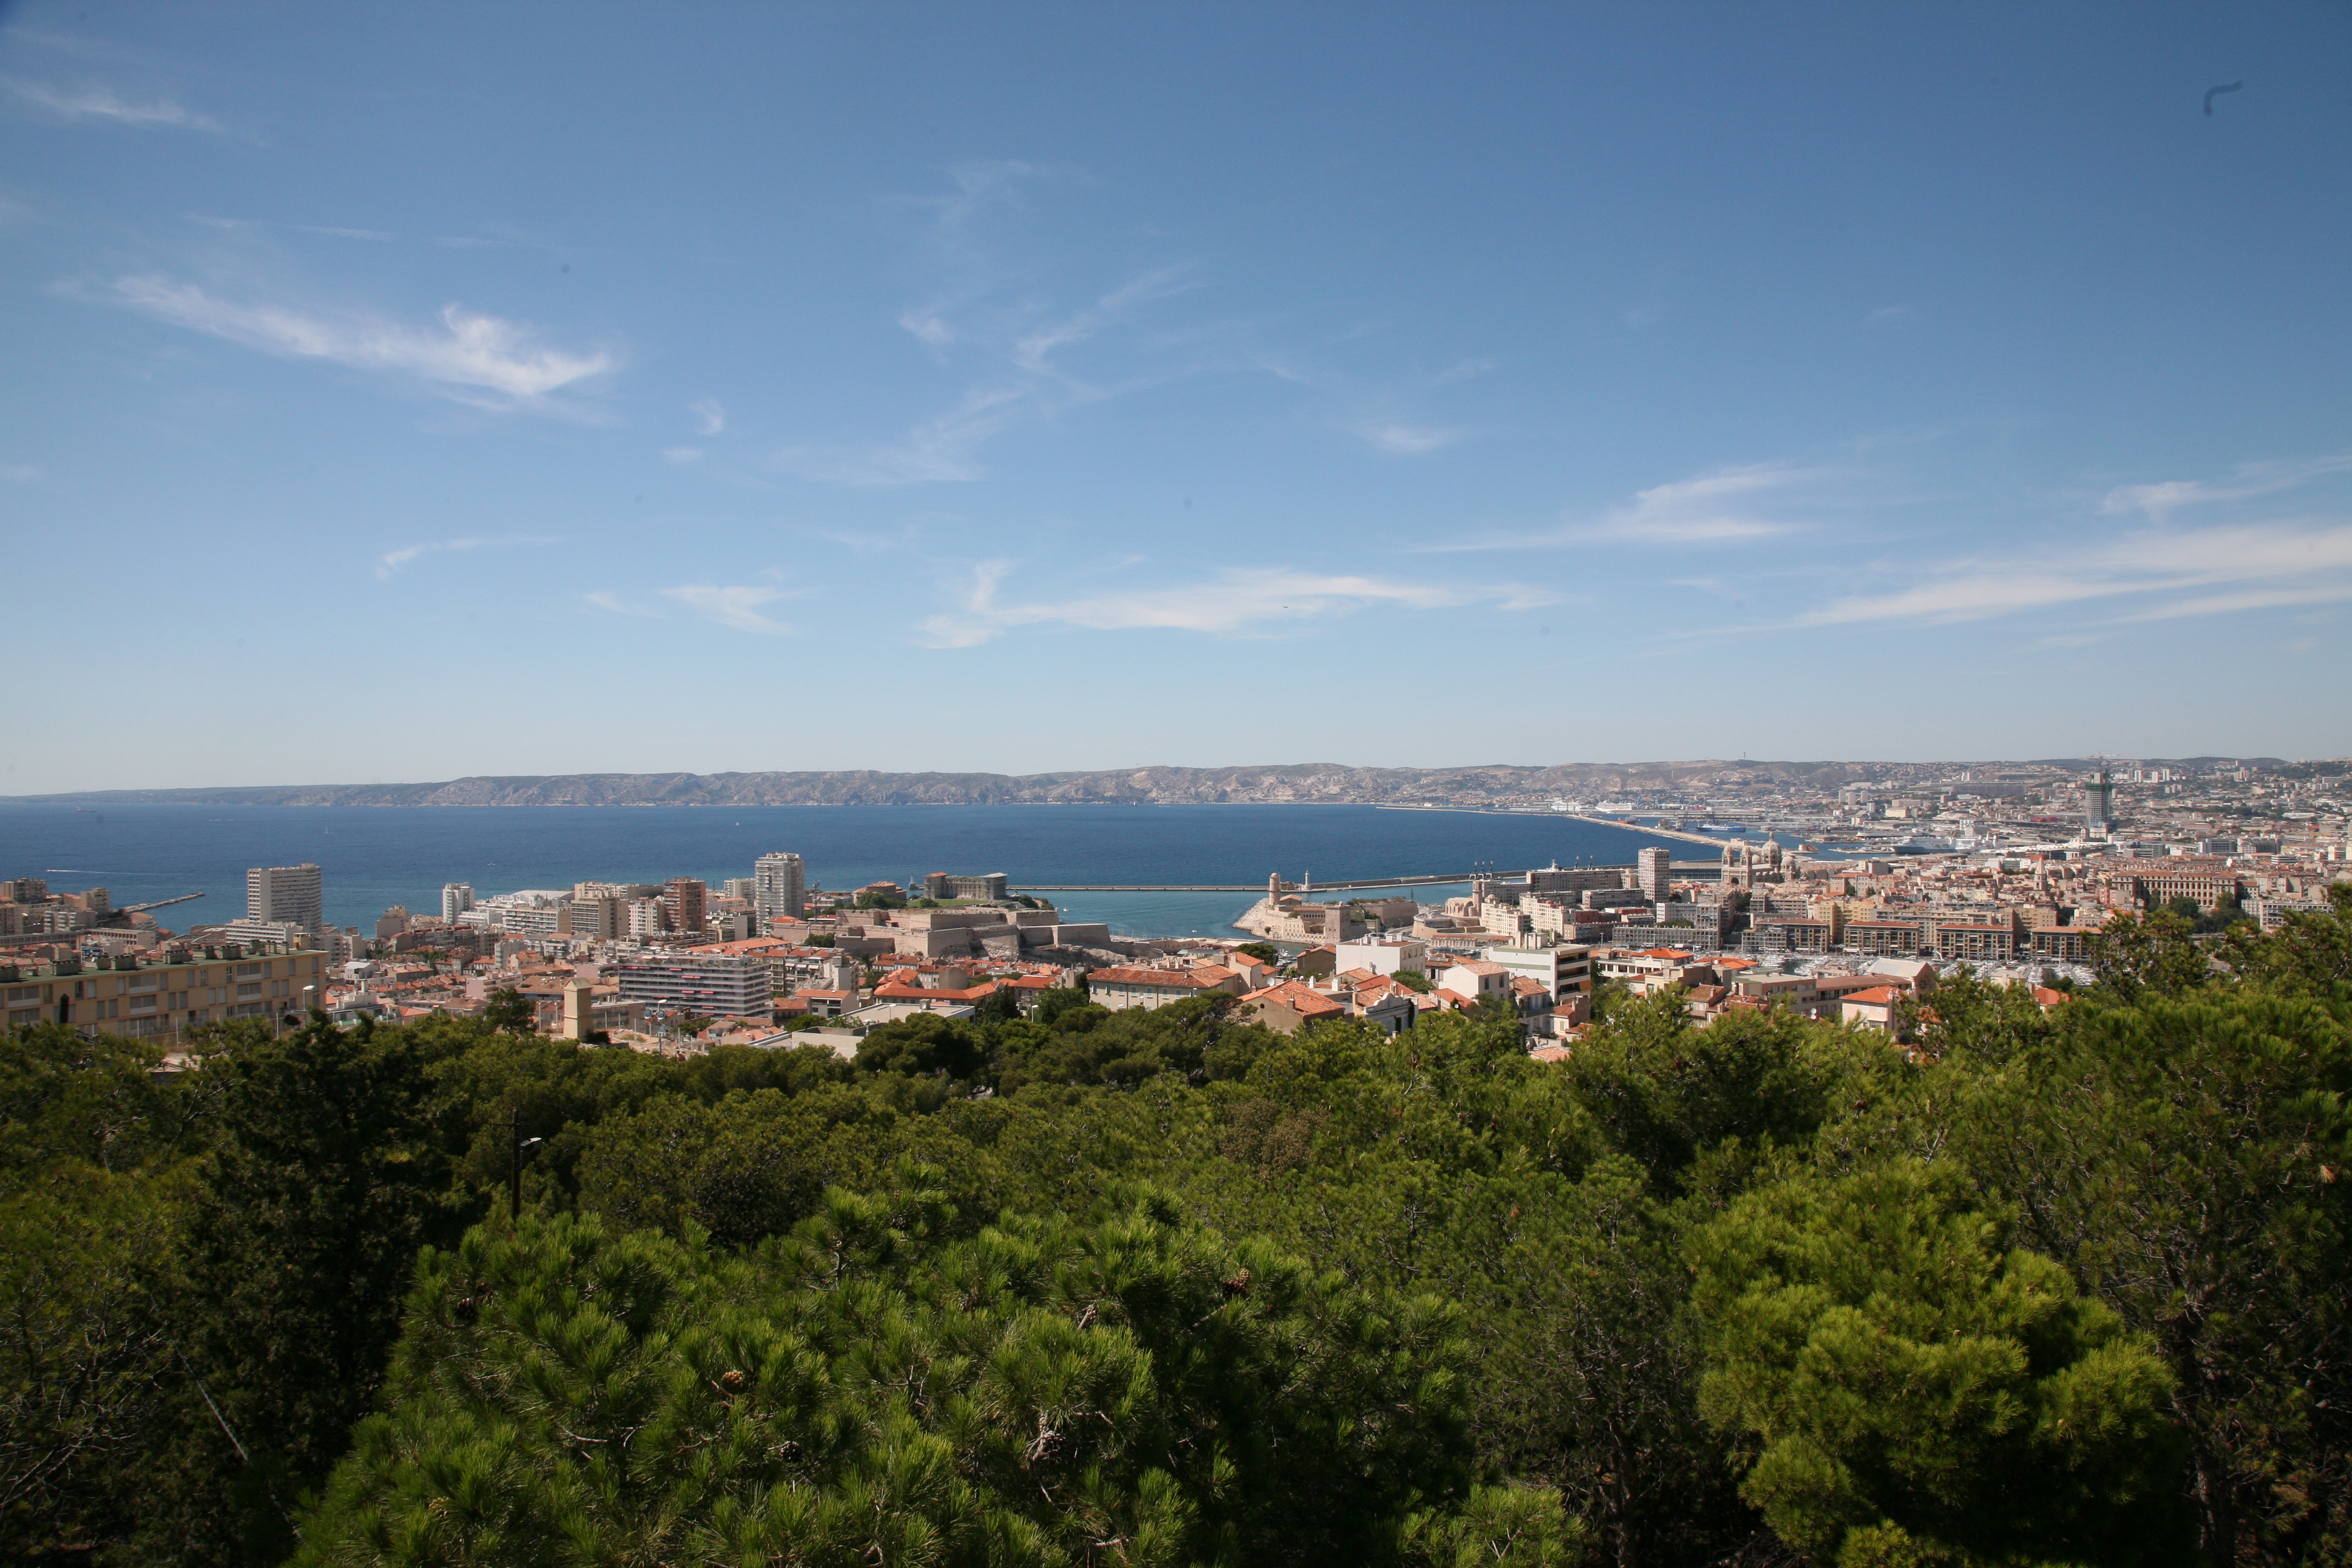
sea, coast, horizon, skyline, town, city, cityscape, panorama, downtown, mer, marseille, mediterraneansea, bouchesdurhone, marseilles, vieuxport, belsunce, m dterran e, aerial photography, residential area, human settlement